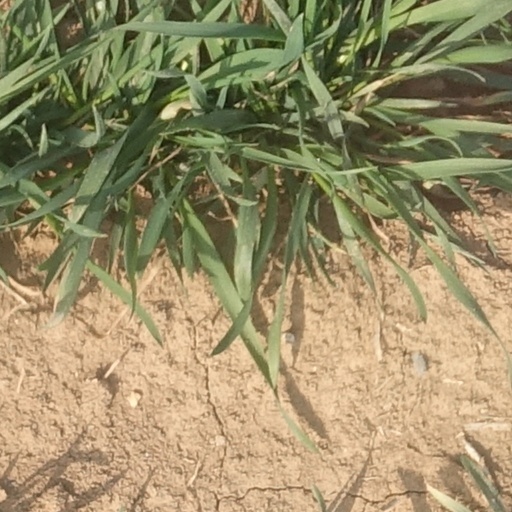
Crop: wheat